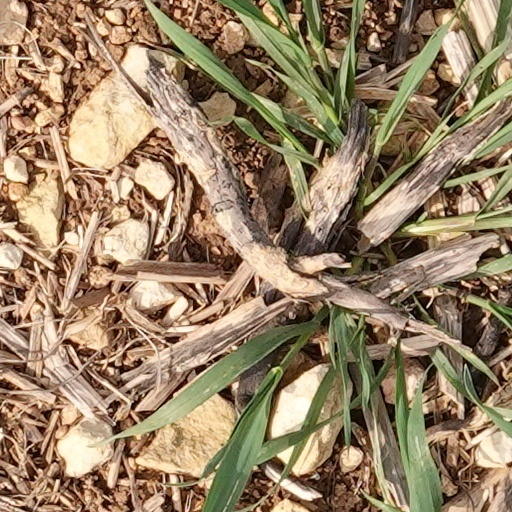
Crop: wheat